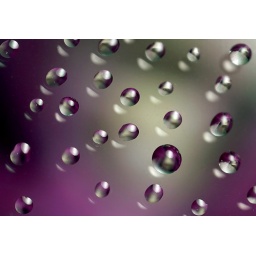
water drops on glass over flower (purple orchid)